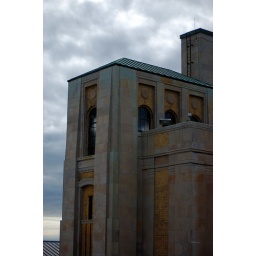
RC Harris water filtration plant in Toronto, ON.